NXT TakeOver: New York

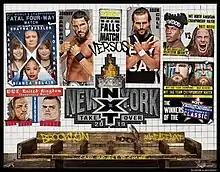
Promotional poster featuring various WWE wrestlers

NXT TakeOver: New York was the 24th NXT TakeOver professional wrestling livestreaming event produced by WWE. It was held exclusively for wrestlers from the promotion's NXT brand division. The event aired exclusively on the WWE Network and took place on April 5, 2019, at the Barclays Center in Brooklyn, New York as part of the WrestleMania 35 weekend festivities.